Ahnapee State Trail

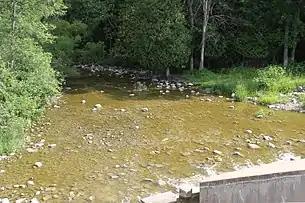
The Ahnapee River below the dam at Forestville

The trail is open to bicyclists, walkers, joggers, horseback riders, and pets on leashes. In the winter the trail is open to cross-country skiing, snowshoeing, and snowmobiling. The grade of the trail is entirely level, which although suitable is not the most ideal for cross-country skiing.